Termarina rossa

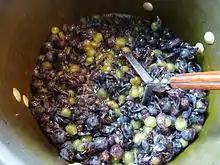
Like Concord "(pictured)", Termarina rossa has been historically used in jam and syrup production.

Ampelographers believe that Termarina rossa is native to the Emilia-Romagna region and today this is where most of the vine's plantings can be found, particularly in the provinces of Parma and Reggio Emilia. Though the grape has a history in the region dating back to the 1840s, it was historically used mostly for jam and syrup production and so wasn't officially added to official register of Italian wine grape varieties until 2007.